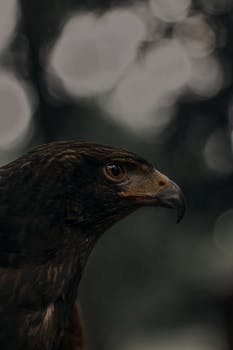
Label: No Watermark